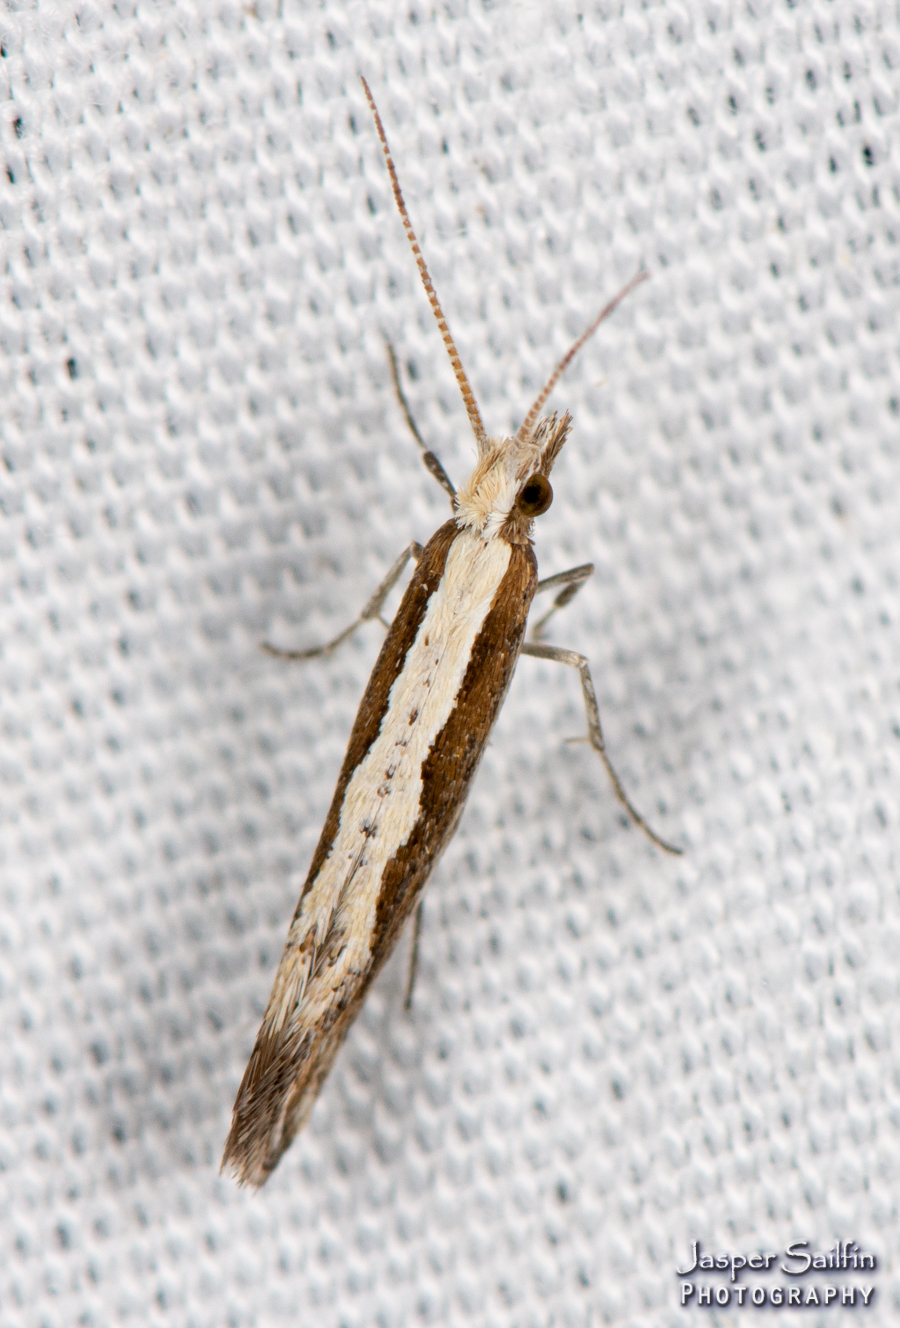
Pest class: diamondback_moth